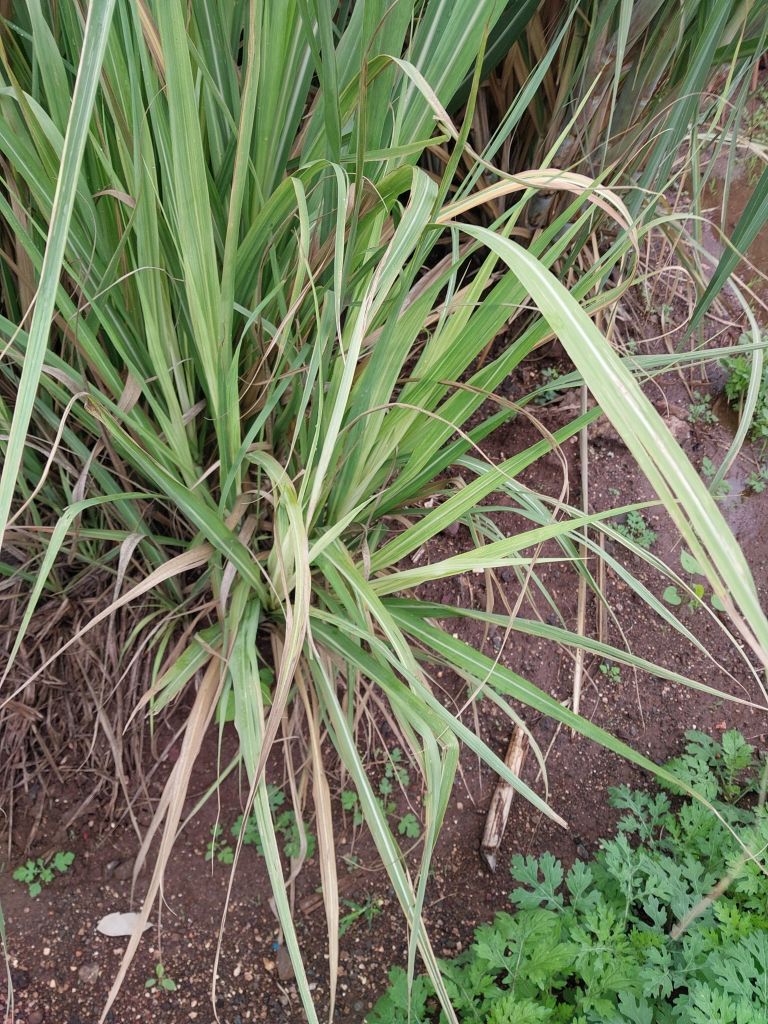
Label: Grassy shoot